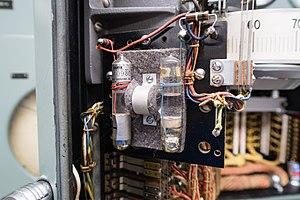
La Pile Weston, également appelée Pile de Weston, Pile étalon Weston ou Pile étalon de Weston, est un élément de pile dont la force électromotrice est très précise, mais dont la valeur varie en fonction de la température.